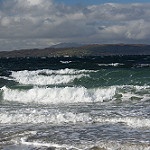
Scene: Outdoor